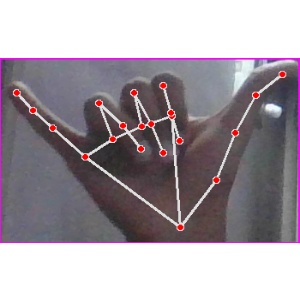
अक्षर: य